Talon Zipper

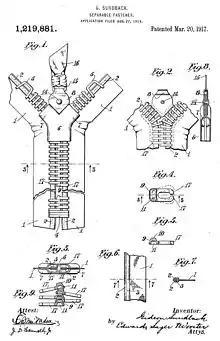
Drawing of 1917 slide fastener patent filing

Talon was the first slide fastener, a/k/a zipper, manufacturing company. It was founded in 1893 as the Universal Fastener Company, manufacturing hookless fasteners for shoes. In 1913 it moved to Meadville, Pennsylvania, becoming the first manufacturer of zippers. The company flourished through the 1960s when it is estimated that seven out of every 10 zippers were made by Talon.